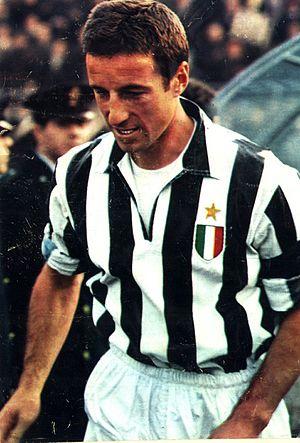
Ernesto Càstano est un footballeur international italien, qui jouait en tant que défenseur.